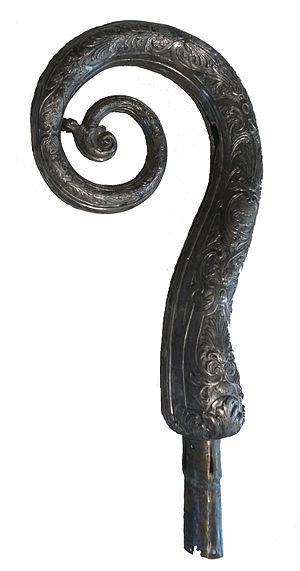
Crosse épiscopale de l'évêque de Vesoul Jean-Baptiste Flavigny (fin XVIIIe s.). Argent. Dépôt de la paroisse Saint-Georges au musée Georges-Garret de Vesoul, inv. D 989.1.1
Le diocèse de Vesoul est une circonscription ecclésiastique qui n'a existé que de 1791 à 1801, basée à Vesoul. Il regroupait des paroisses prises à l'archidiocèse de Besançon et correspondait au département de la Haute-Saône.
Cet article répertorie les 62 objets protégés au titre des monuments historiques de Vesoul recensés au sein de la base Palissy. La majorité de ces œuvres sont situés dans trois lieux historiques de la ville : l'église Saint-Georges, l'hôpital Paul-Morel et l'hôtel de ville. Tous sont propriétés de la commune de Vesoul. On compte principalement des œuvres du XVIIIᵉ siècle, toutefois les plus anciennes datent du XVᵉ siècle.
Jean-Baptiste Flavigny est un prêtre français, évêque constitutionnel du diocèse de Vesoul de 1791 à 1801.